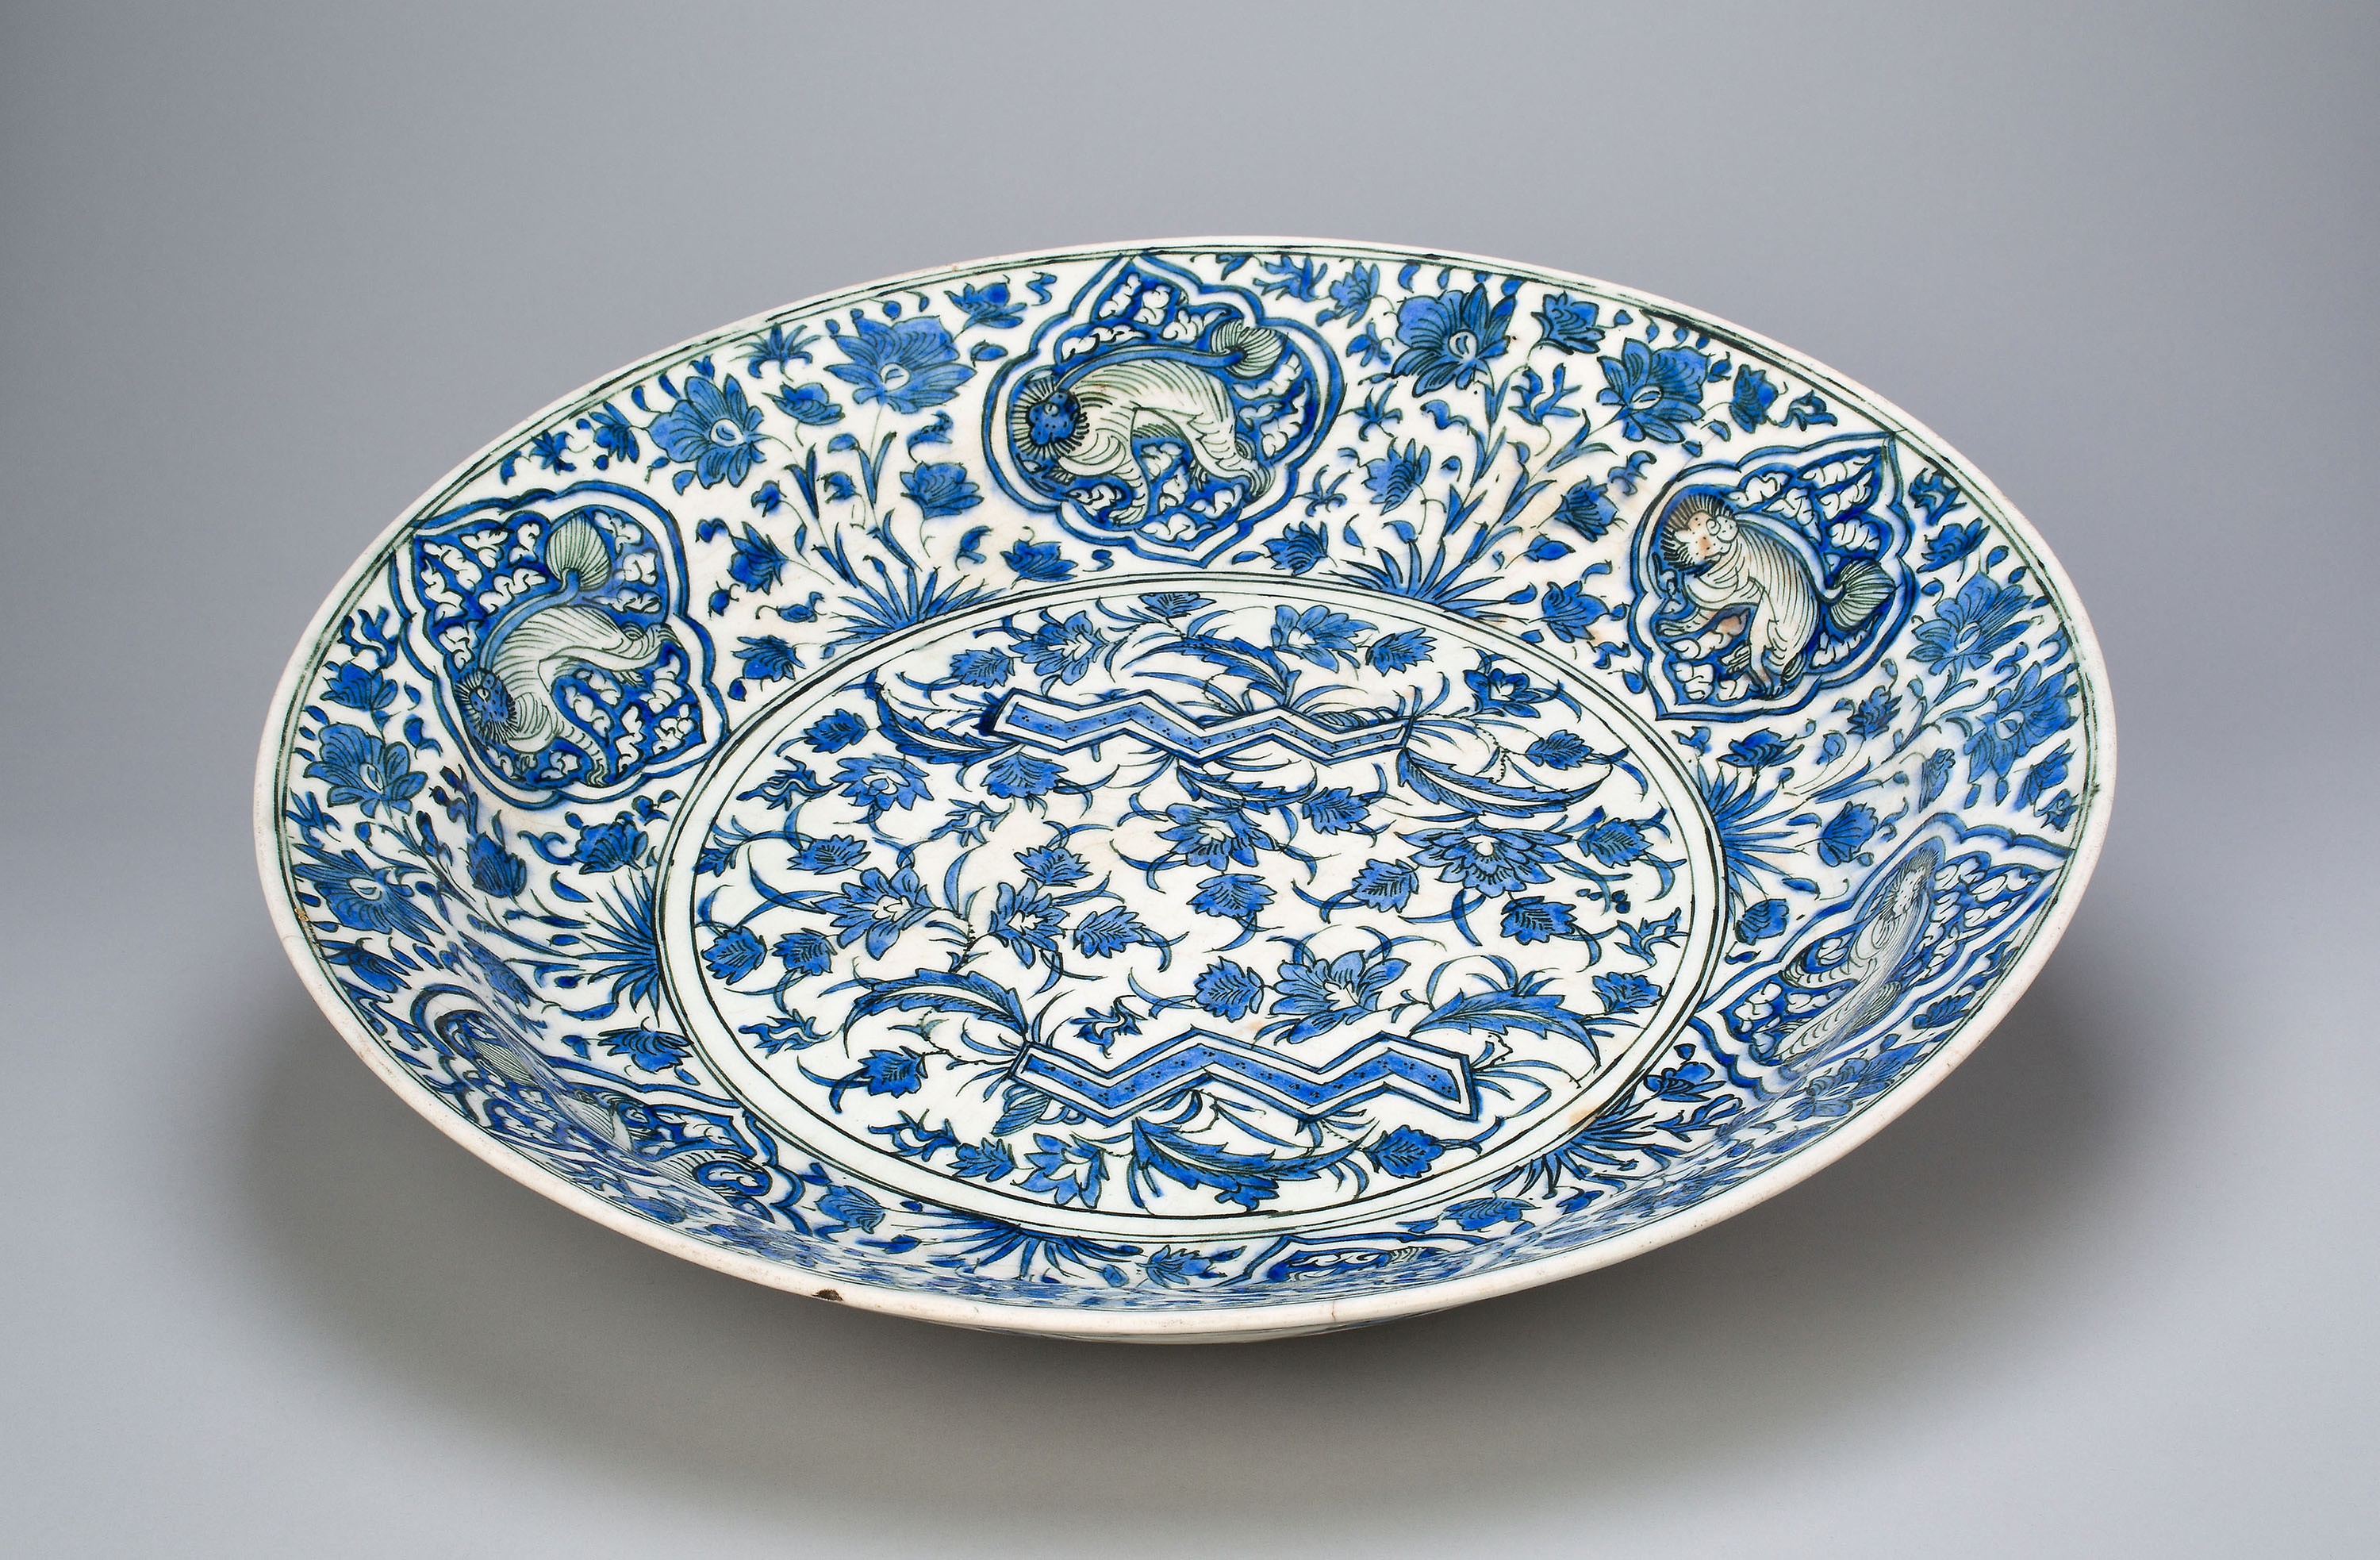
porcelain, dishware, blue and white porcelain, tableware, plate, platter, ceramic, dinnerware set, serveware, material, saucer, bowl